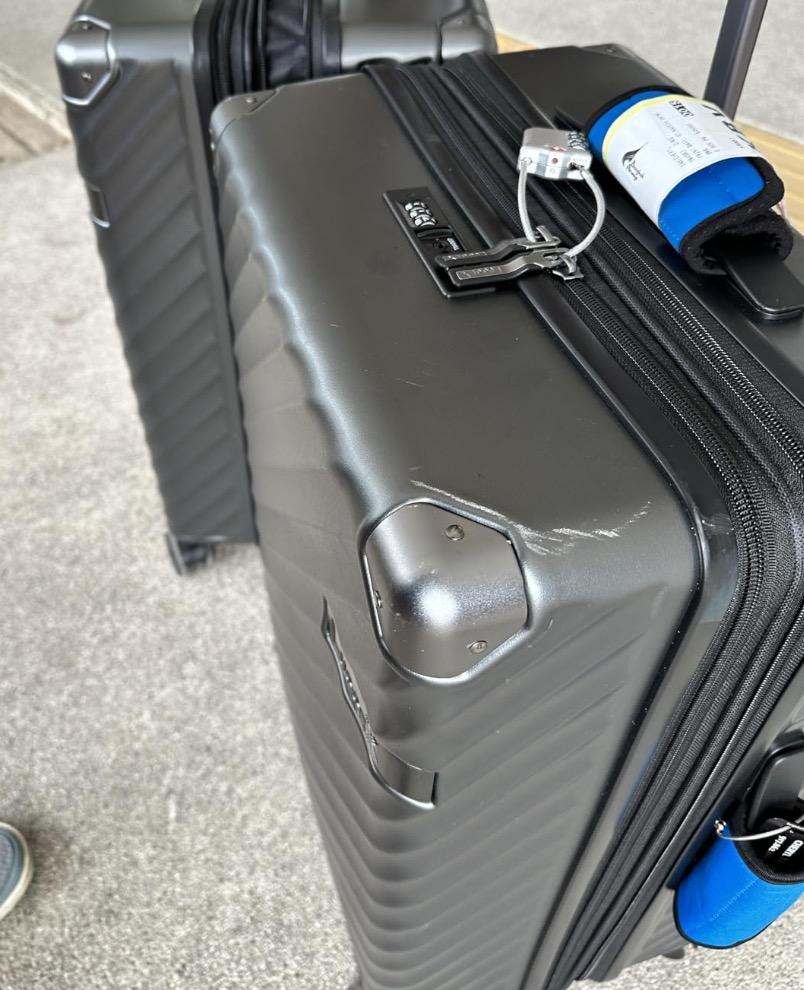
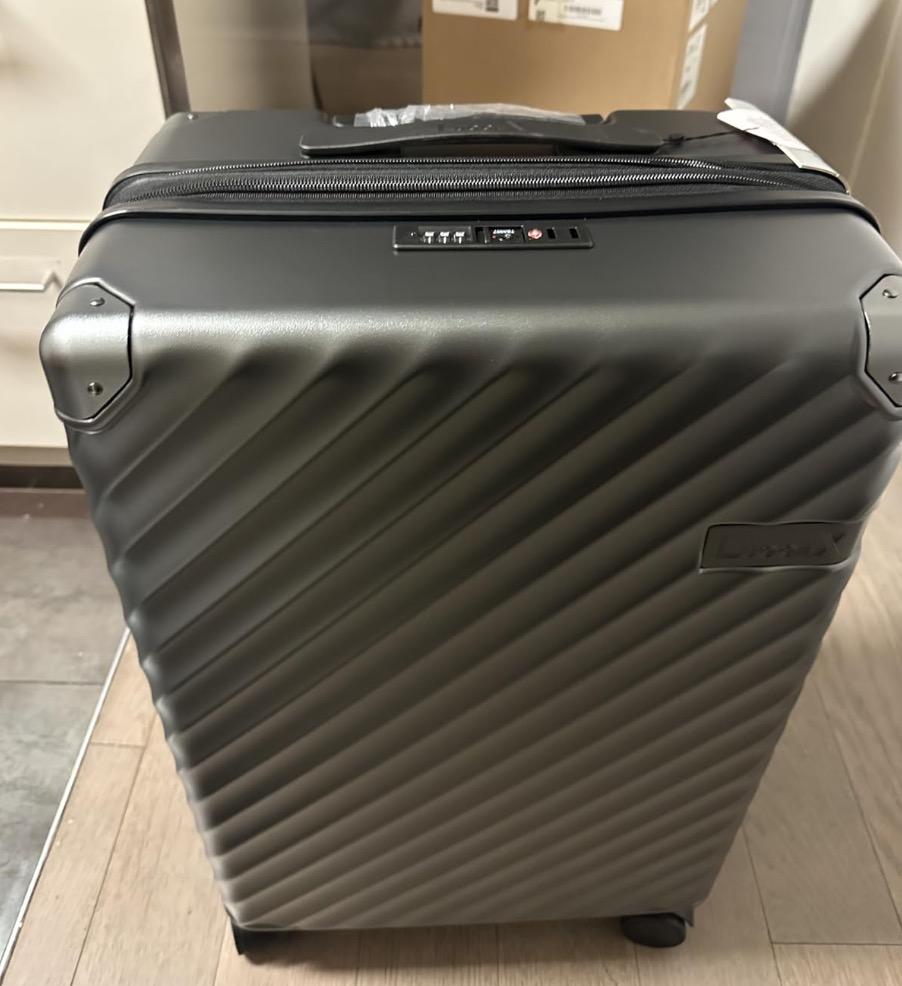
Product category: misc
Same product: yes